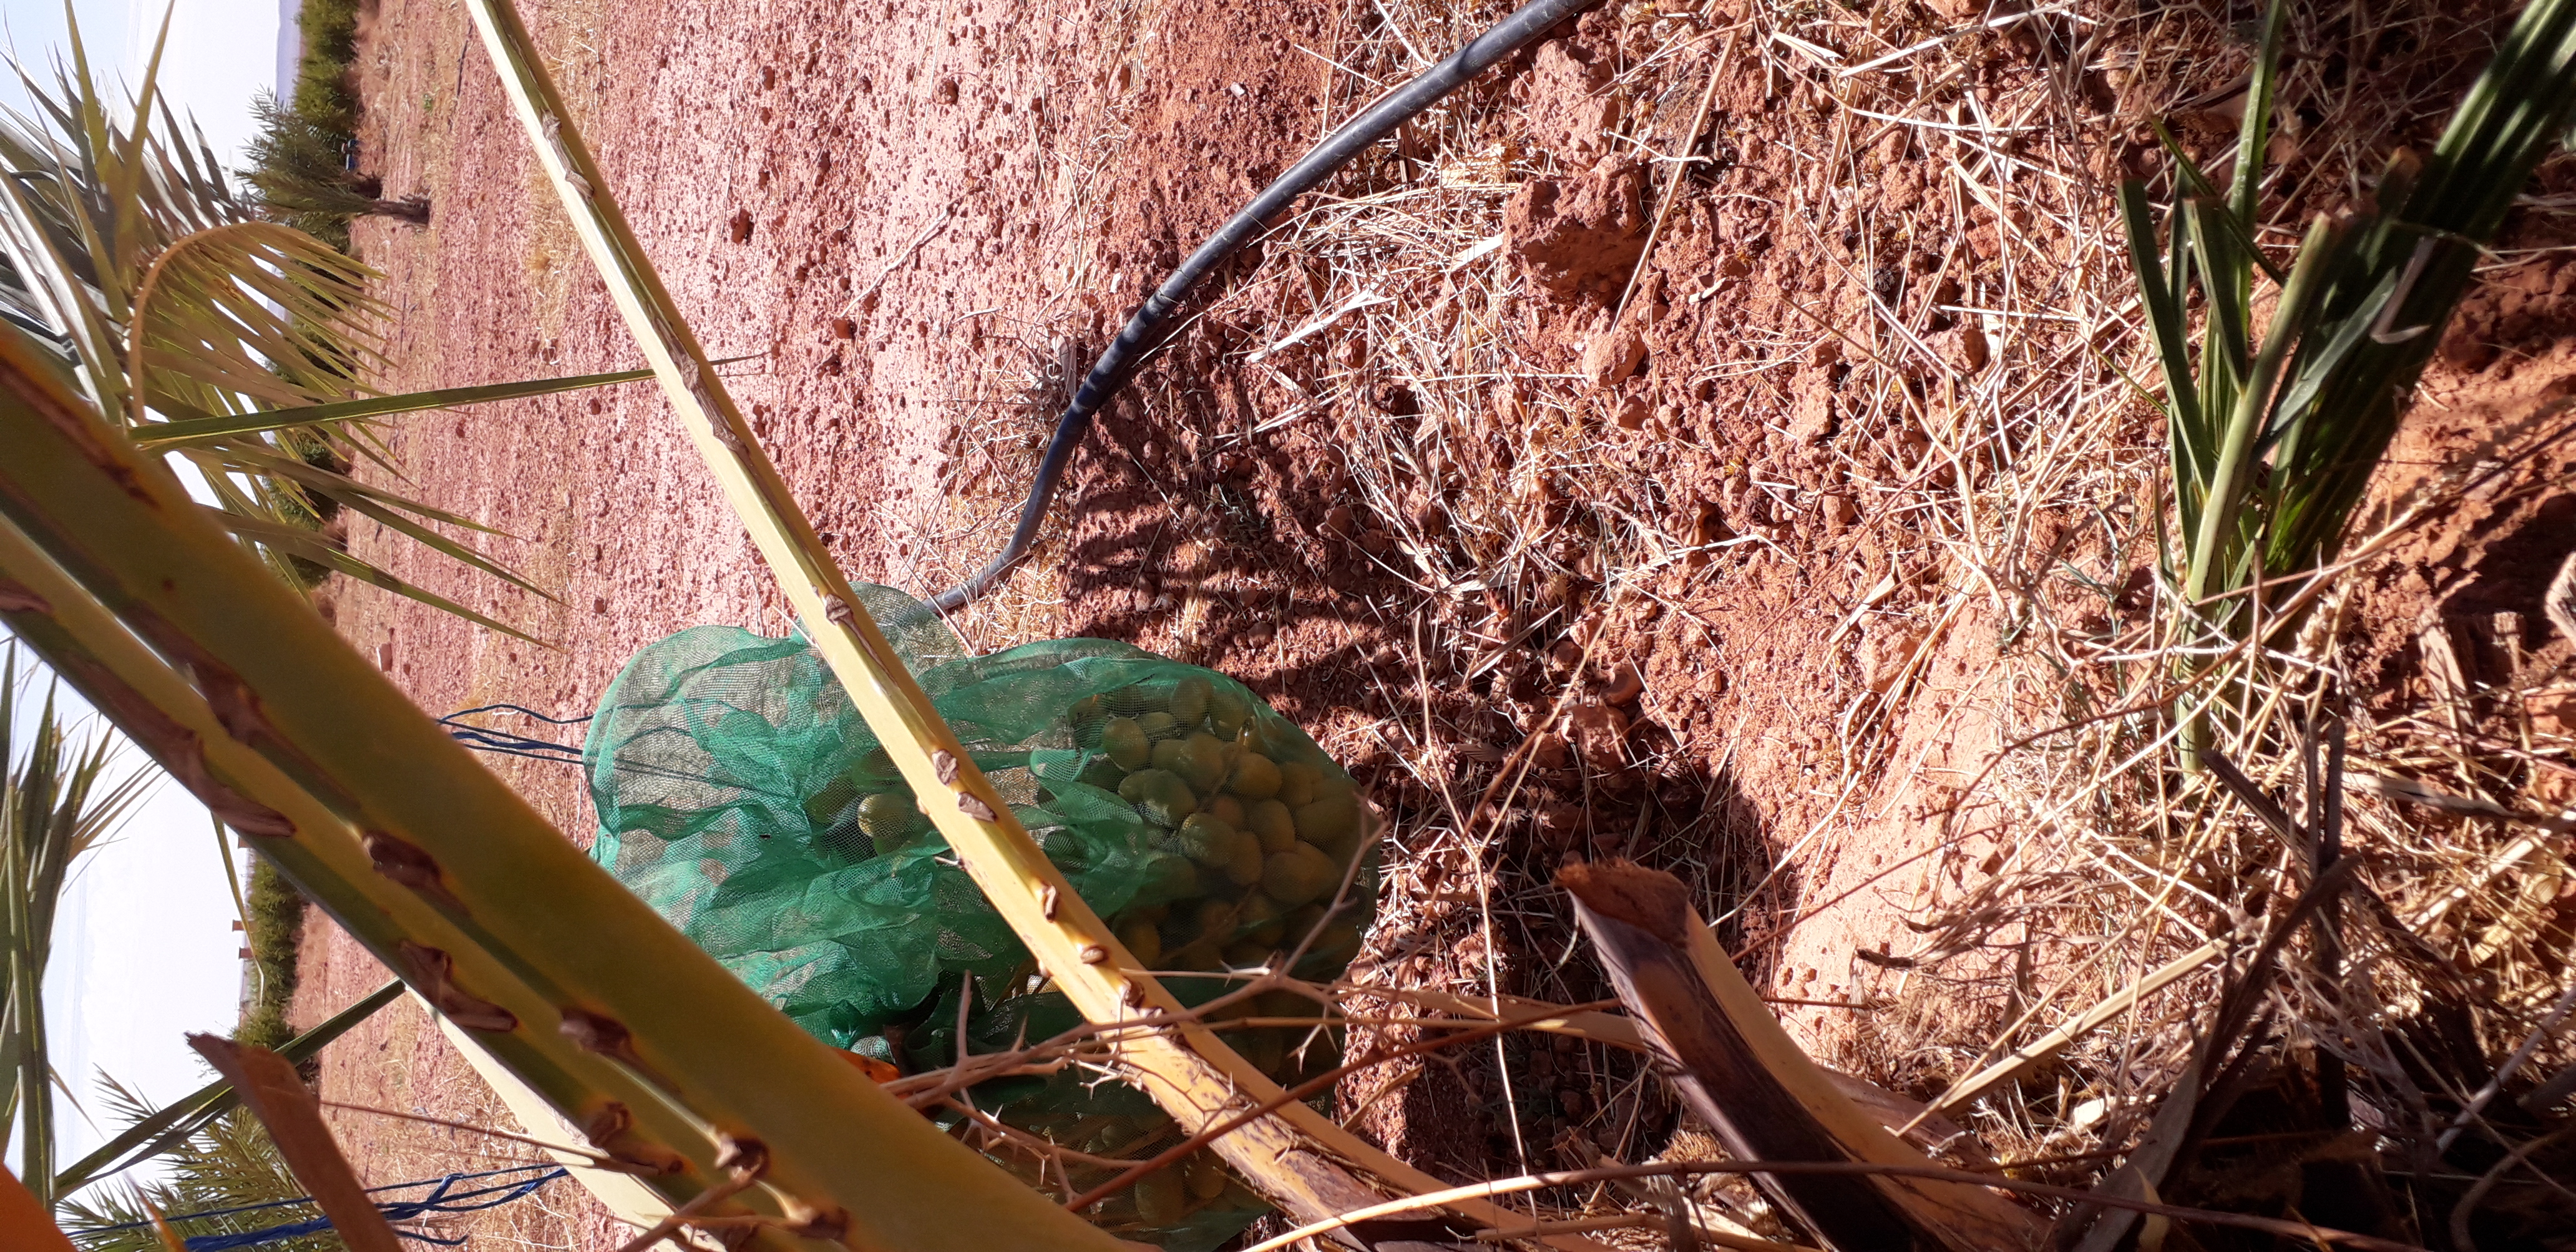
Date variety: Boufagous